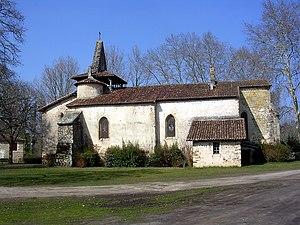
Église Saint-Martin de Moustey
L'église Saint-Martin se situe sur la commune de Moustey, dans le département français des Landes. Elle fait l’objet d’une inscription au titre des monuments historiques depuis le 18 juin 1973.
Moustey est une commune du Sud-Ouest de la France, située dans le département des Landes. Elle est principalement connue pour ses deux églises édifiées côte à côte.
Le département français des Landes compte 438 églises pour un total de 331 communes, soit une moyenne de 1,32 église par commune. La commune de Parleboscq, née de la réunion de sept paroisses, compte à elle seule sept églises.